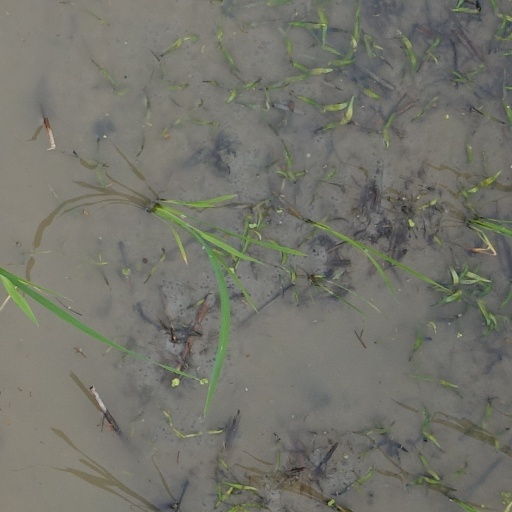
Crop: rice